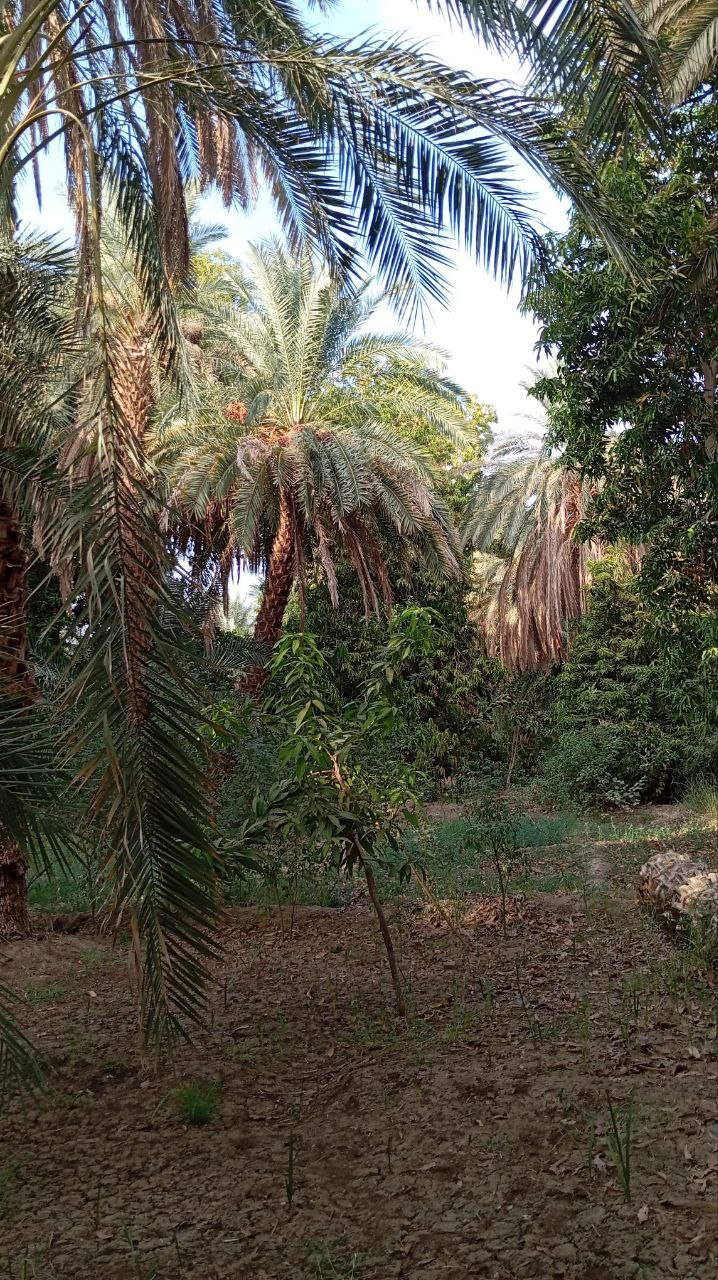
الوصف بالفصحى: أشجار نخيل قرب أشجار متنوعة
الوصف بالعامية السودانية: شجر نخيل جمبو شجر تاني
التصنيف: Agriculture & Livestock